History of Scania

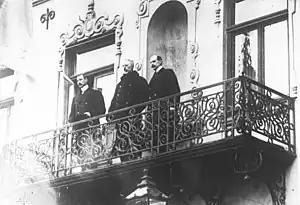
All three Scandinavina kings together in Malmö 18 December 1914

Blekinge and especially Halland were successively removed from the Skåneland dominion and became fully integrated into the Swedish Kingdom, while the four counties of Scania were joined into one county. Blekinge was though allowed to remain within the diocese of Lund and still is. A gradual process of incorporation of Scania into the Swedish Kingdom was successfully concluded by 1720.